2024 Japanese by-elections

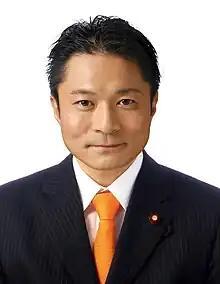
Former Representative Mito Kakizawa

Mito Kakizawa, who has run for and been elected (proportionally in 2009 and 2021) in every election since 2009, was indicted for illegal financing during a Tokyo mayoral election. He resigned soon after, leaving the seat open for a by-election. Four political parties have nominated candidates, all of which are listed below. The field grew to seven candidates in late March.